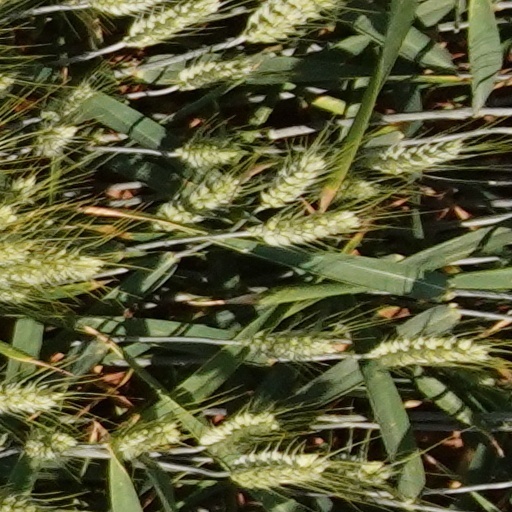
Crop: wheat